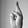
ASL letter: R